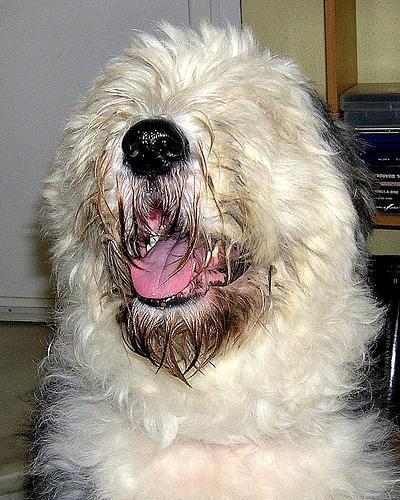
Old_English_sheepdog